Mel Greig

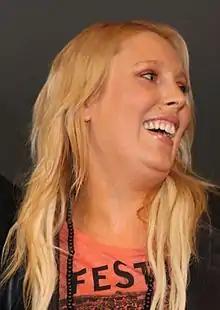
Greig in 2012

She is arguably best known for her brief tenure as co-host of the "Hot30 Countdown" on 2Day FM, which was broadcast nationally on the Southern Cross Austereo's Today Network until it was officially axed in January 2013 following the suicide of Jacintha Saldanha.